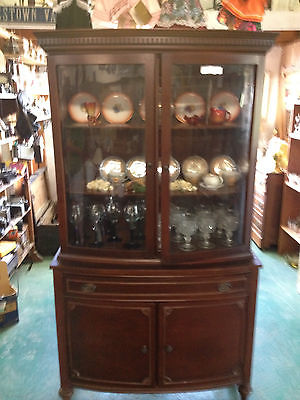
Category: cabinet